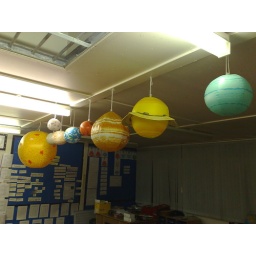
Held a meeting in a classroom earlier where they had this cute inflatable model of solar system